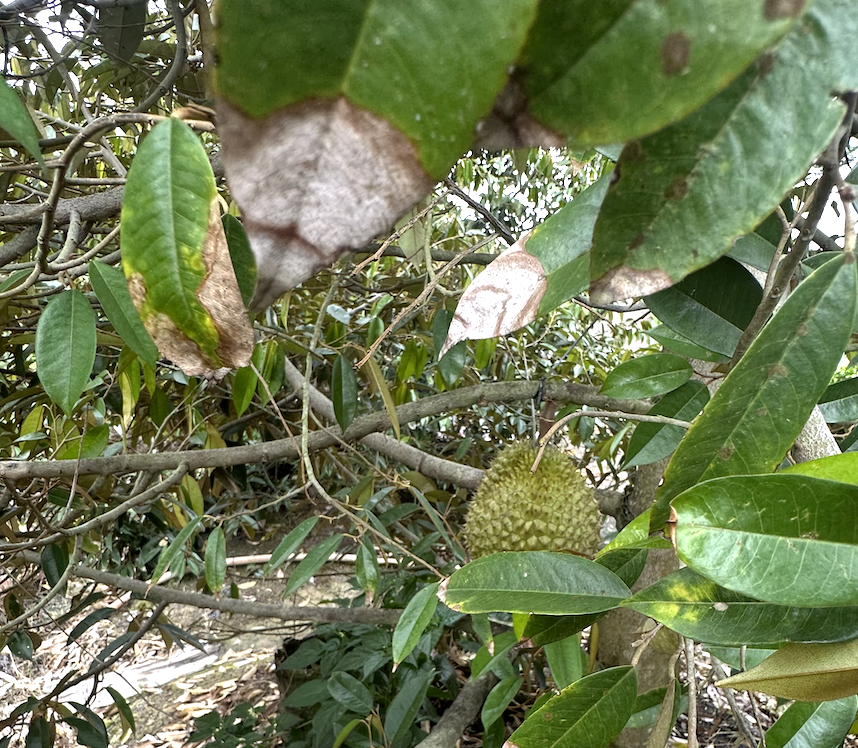
Label: anthracnose_disease